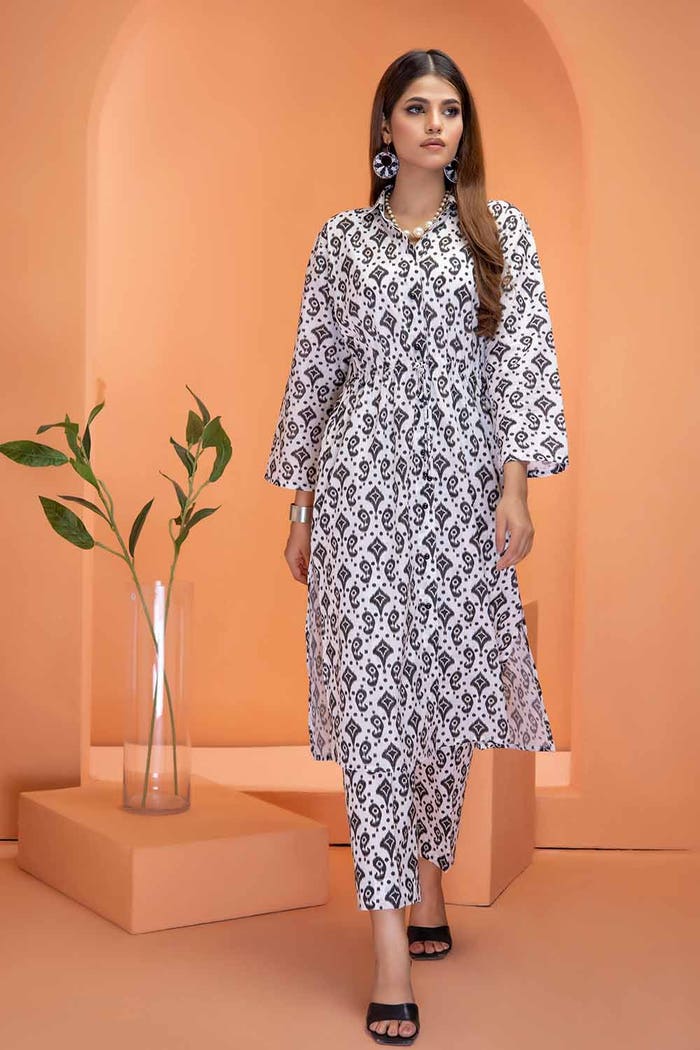
black multi print kurta set